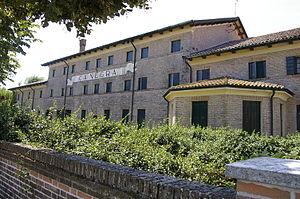
Loreo est une commune italienne de la province de Rovigo dans la région de Vénétie en Italie.